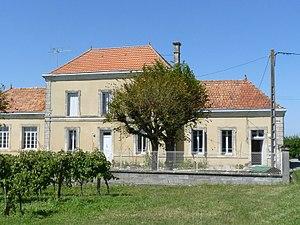
Mairie de Neulles, Charente-Maritime, France
Neulles est une commune du sud-ouest de la France située dans le département de la Charente-Maritime.